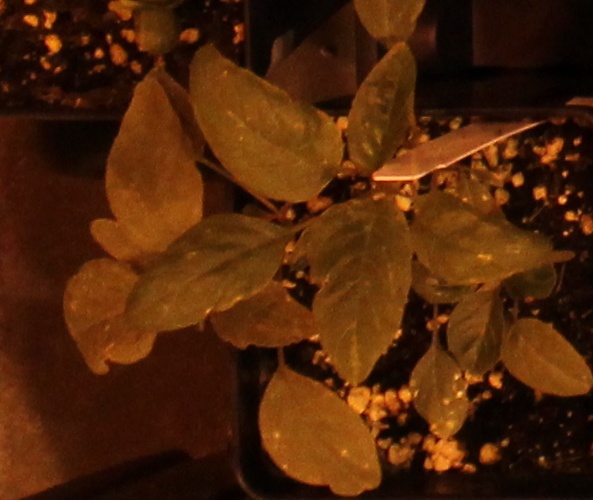
Label: Palmer Amaranth